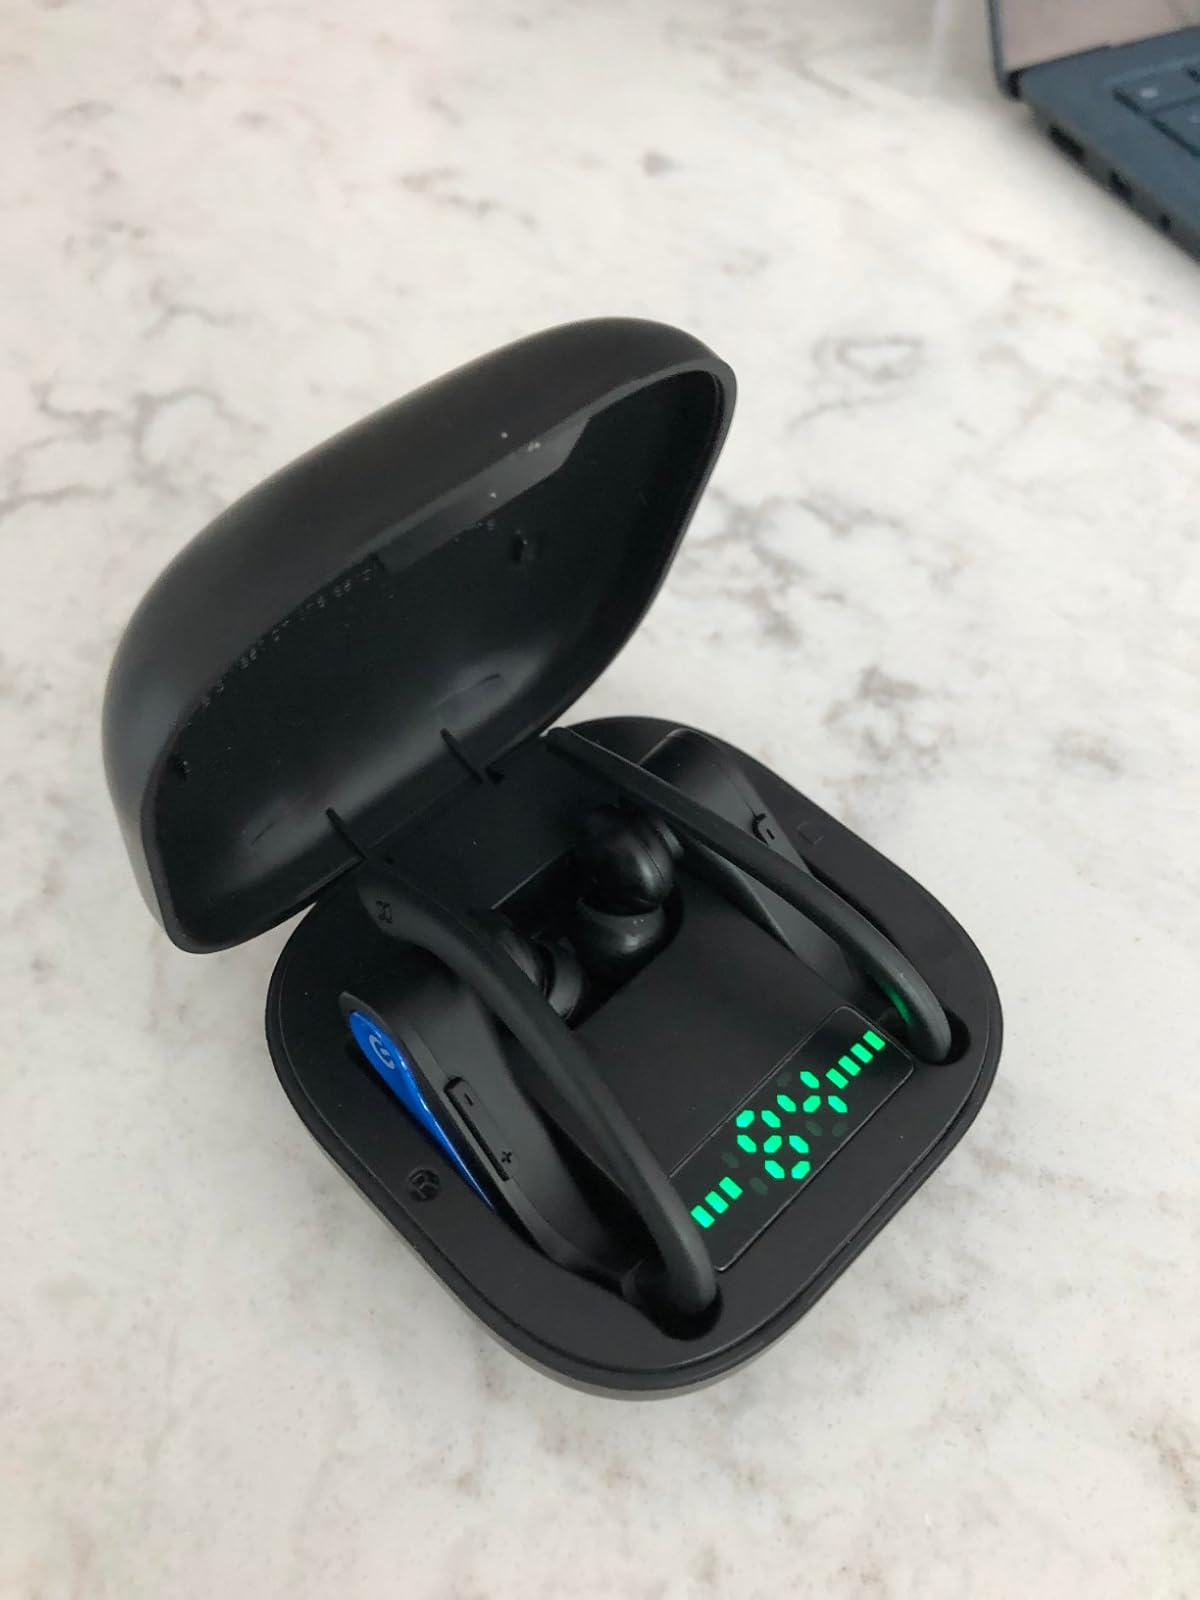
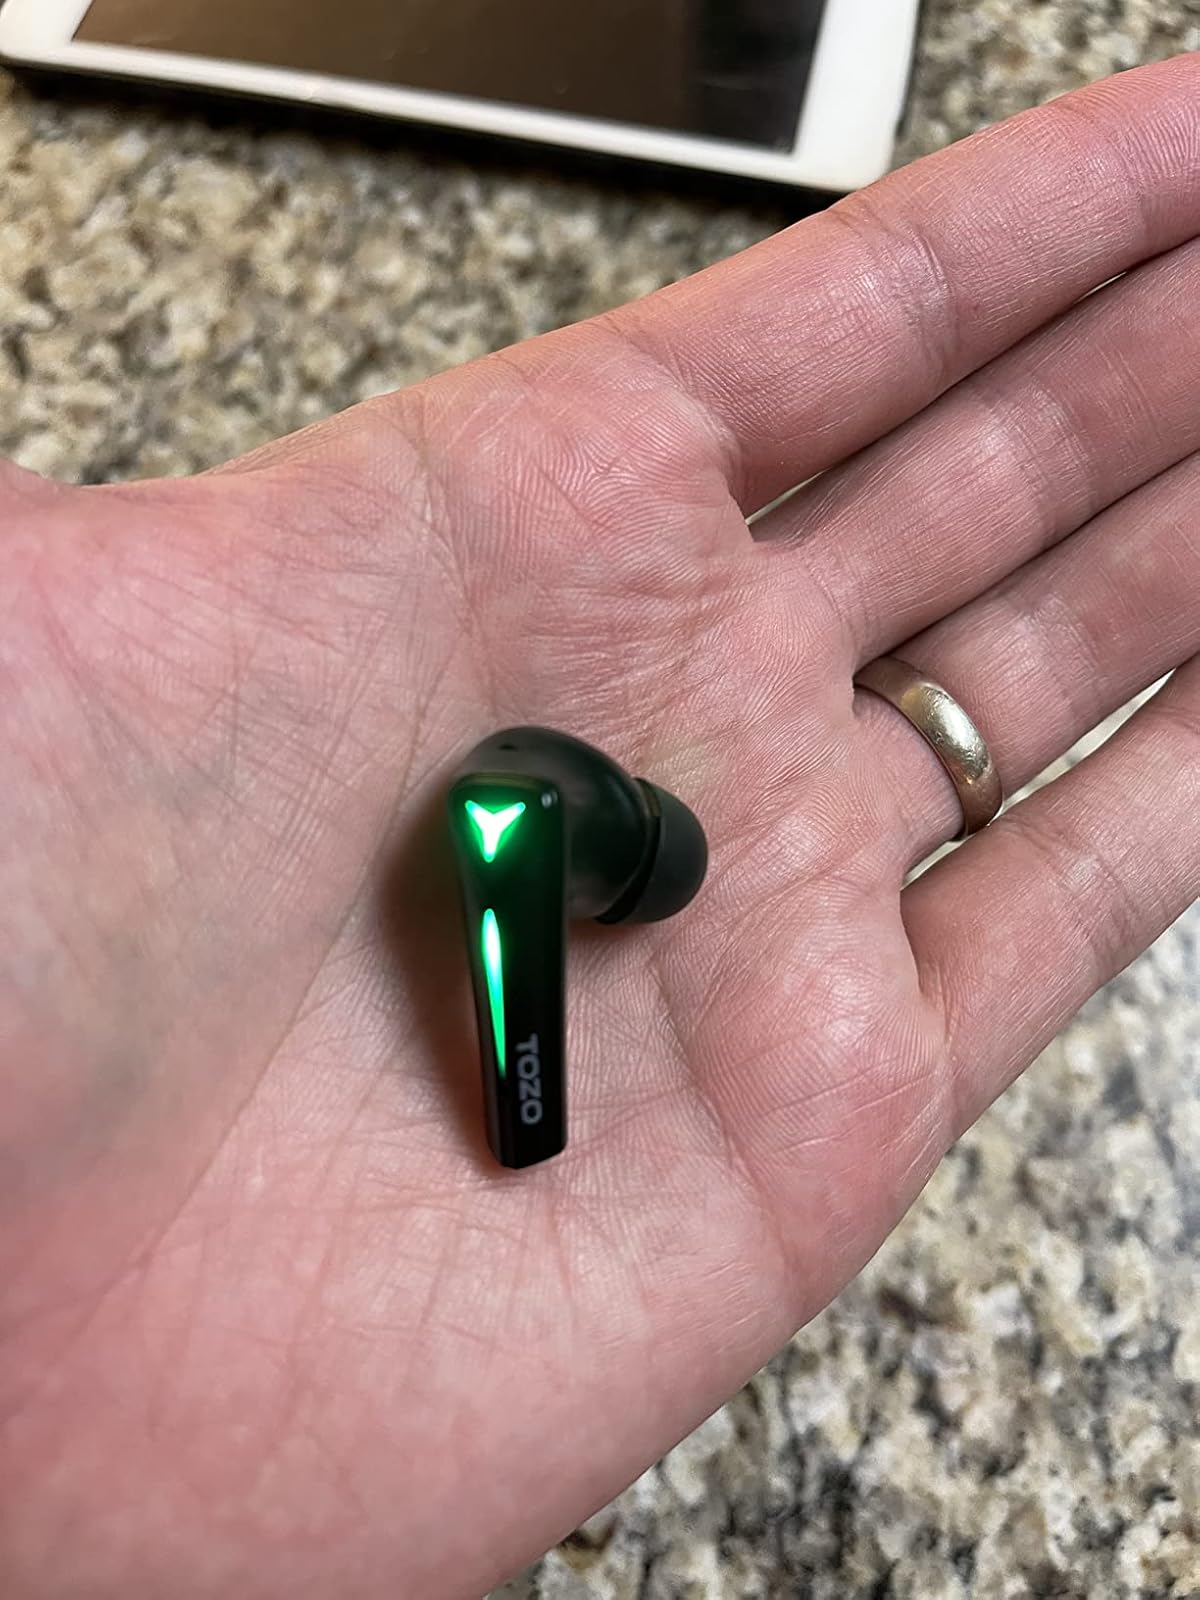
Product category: earbuds
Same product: no